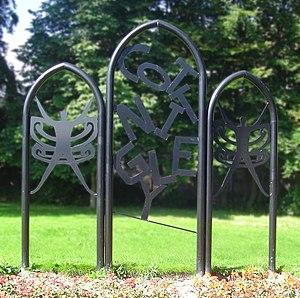
« Fées de Cottingley » et « affaire des fées de Cottingley » font référence à une célèbre série de cinq photographies prises au début du XXᵉ siècle par Elsie Wright et Frances Griffiths, deux jeunes cousines qui vivent à Cottingley, près de Bradford, dans la région du Yorkshire en Angleterre. Elles montrent les deux filles en compagnie de fées et d’autres créatures du petit peuple. En 1917, lorsque les deux premières photos sont prises, Elsie est âgée de 16 ans et Frances de 10. Ces photos attirent l'attention du célèbre écrivain écossais sir Arthur Conan Doyle, qui s'en sert pour illustrer plusieurs articles sur le sujet ainsi qu'un livre, The Coming of the Fairies. Il avait été chargé d'écrire dans l’édition du Strand Magazine pour Noël 1920. Conan Doyle, qui est spiritualiste, se montre enthousiasmé par les photographies et les interprète comme une preuve concrète de la réalité des phénomènes psychiques. La réaction du public est plus mitigée, certains pensent que les images sont authentiques, d'autres estiment qu'elles sont truquées.